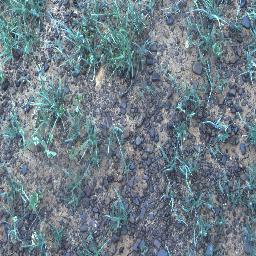
Label: negative